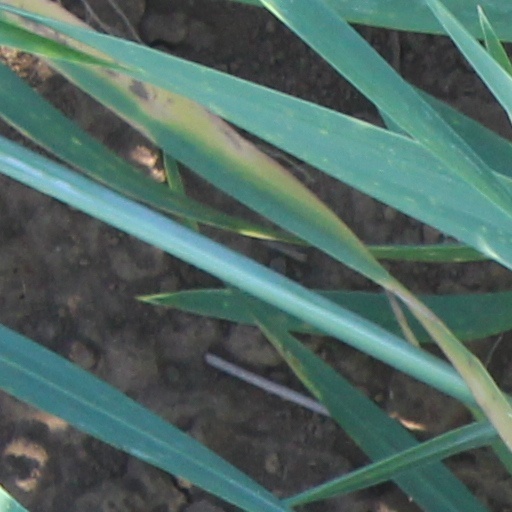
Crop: wheat